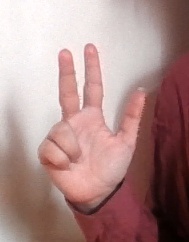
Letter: al